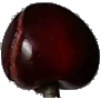
Label: cherry